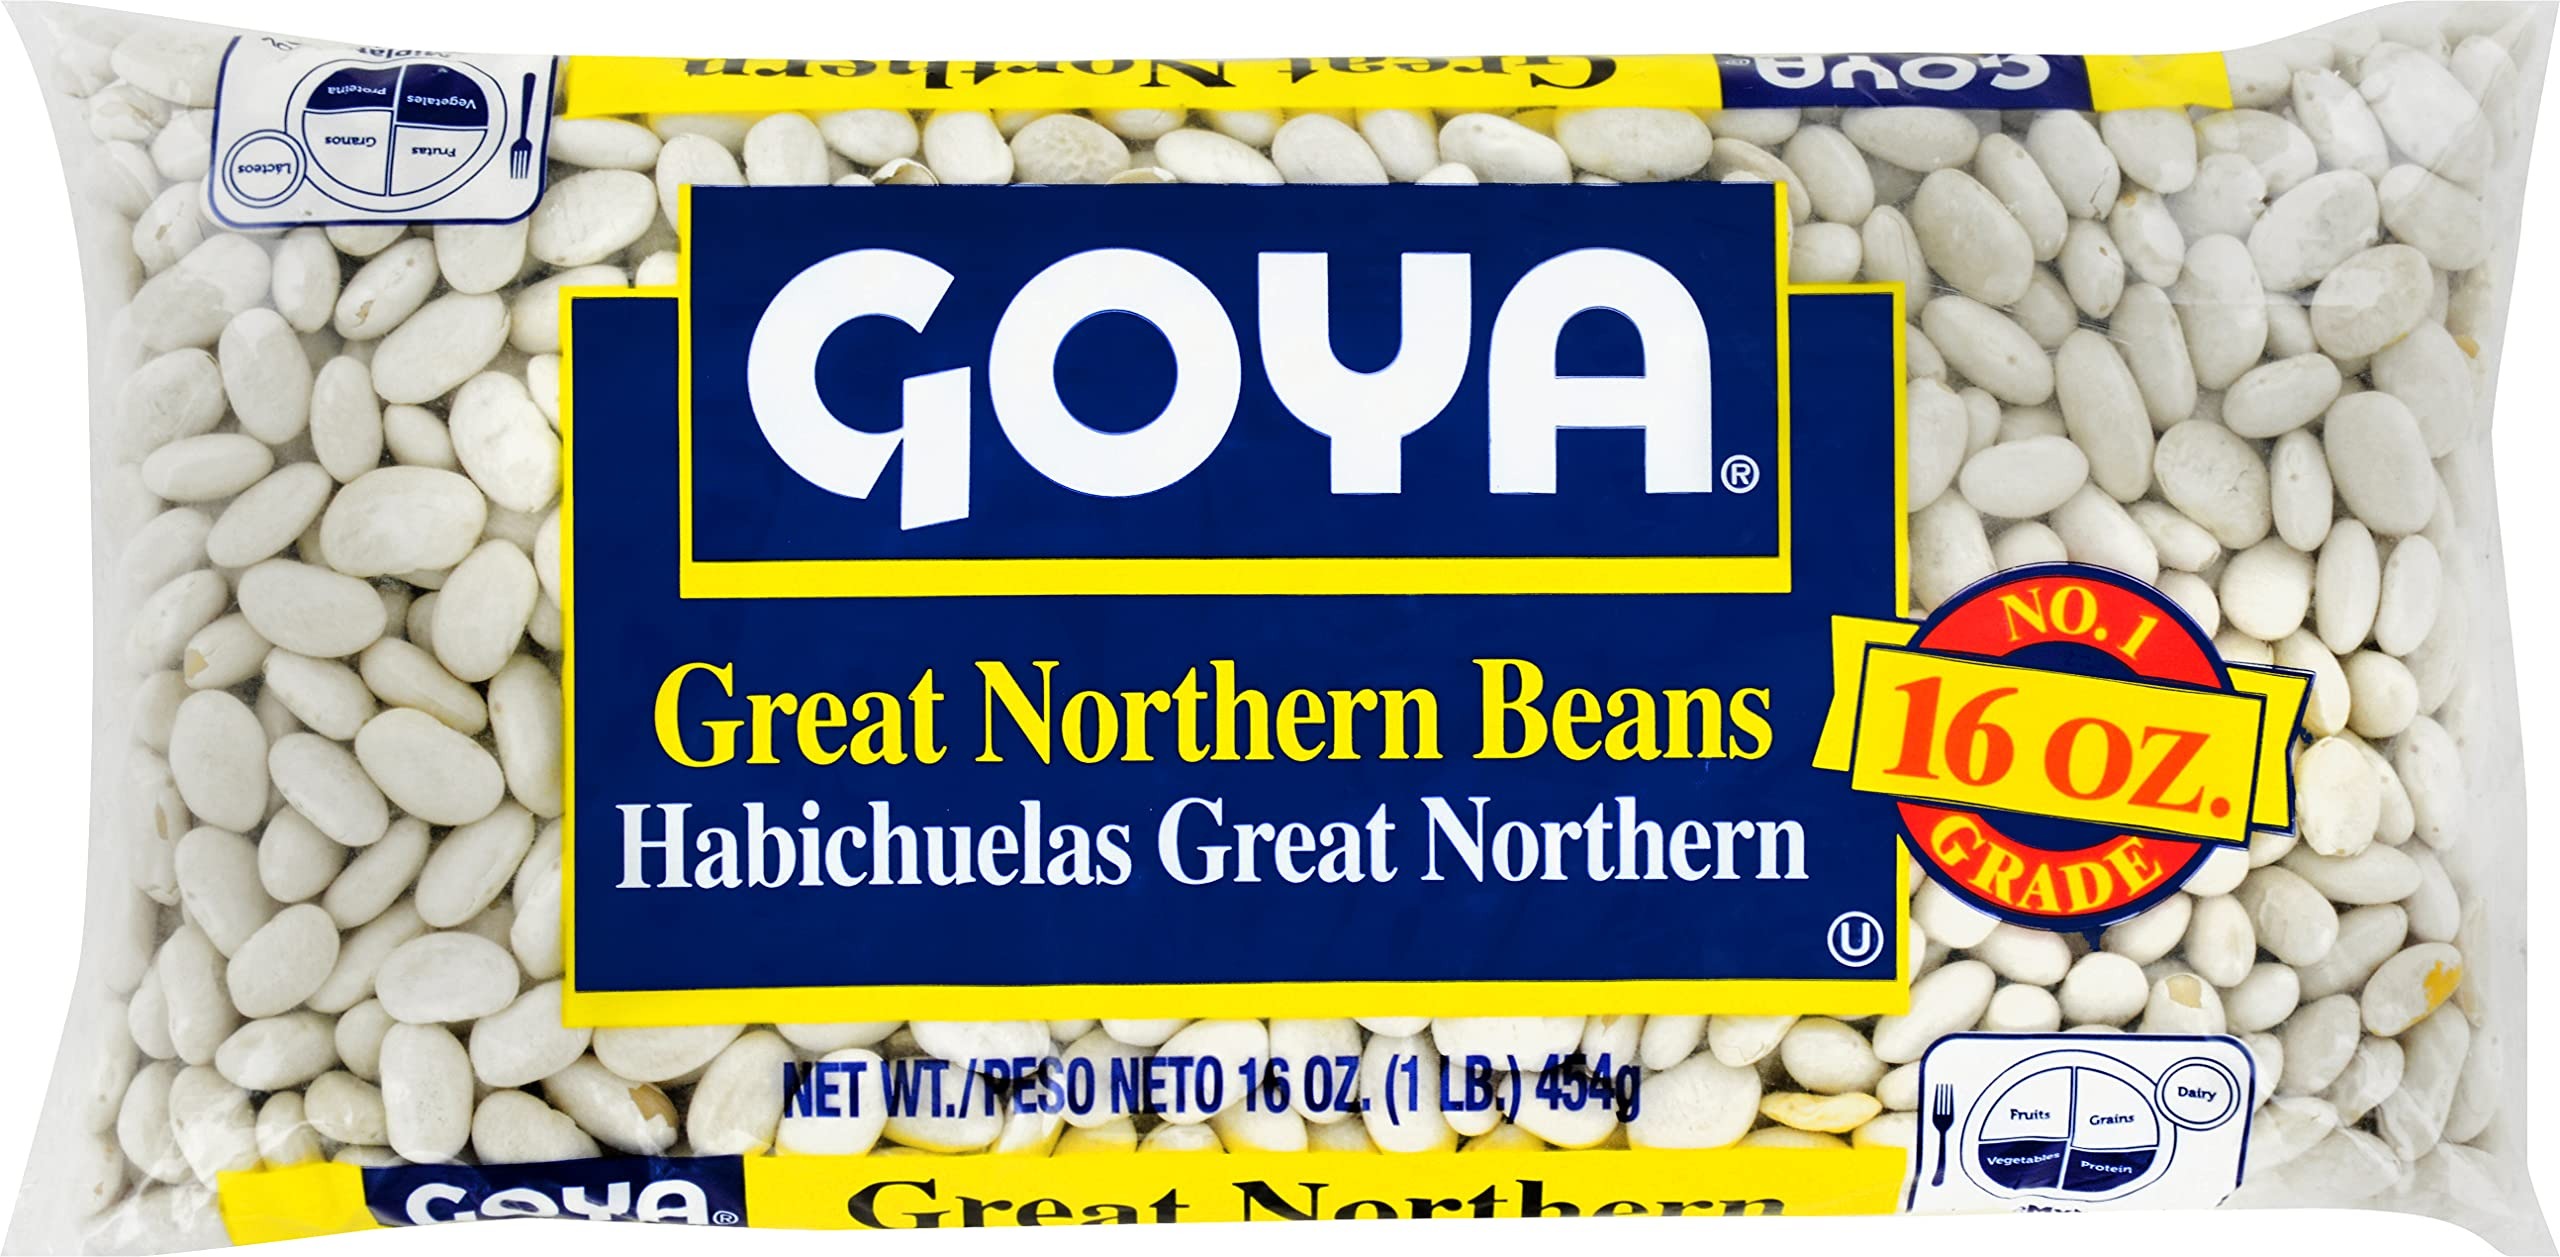
Item Name: Goya Foods Great Northern Beans, Dry, 16 Ounce
Bullet Point 1: Goya dry great northern beans are a traditional creamy ingredient in great soups, side dishes and meals
Bullet Point 2: Goya dry beans are harvested with care and need to be soaked to replenish their natural, bursting flavor
Bullet Point 3: Very nutty and dense flavor
Bullet Point 4: 1 lb. (16 oz.) Dry beans
Bullet Point 5: If it's Goya… it has to be good
Value: 16.0
Unit: ounce

Price: 9.99